Bungarribee Homestead Site

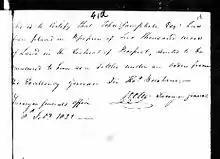
An excerpt from the 1822 Colonial Secretary's Papers where mention is made of John Campbell.

From 1815 Macquarie began to grant parcels of land from the Rooty Hill Farm to settlers, which marked the beginning of organised European agricultural activity in the area. The largest portion in the subject area was that of John Campbell's 2000 acres which he took up in .